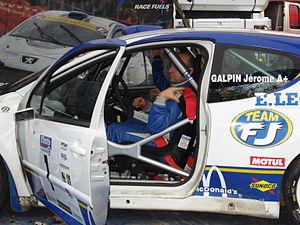
Jérôme Galpin vainqueur du Rallye d'Automne 2010
Le Rallye d'Automne est une compétition automobile de rallye sur asphalte qui se déroule chaque année à La Rochelle, pendant la période automnale. Il est organisé par l'ASA Sport Automobile Océan.